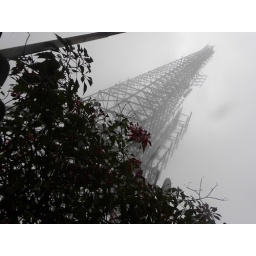
TV antenna in cloud forest, Avila mountain, Caracas